Bioinspired armor

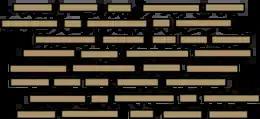

Nacre has been studied for potential applications in human armor. Engineered nacre-like composites have been shown to possess improved ballistic-penetration resistance compared to monolithic armor of the same area and density.